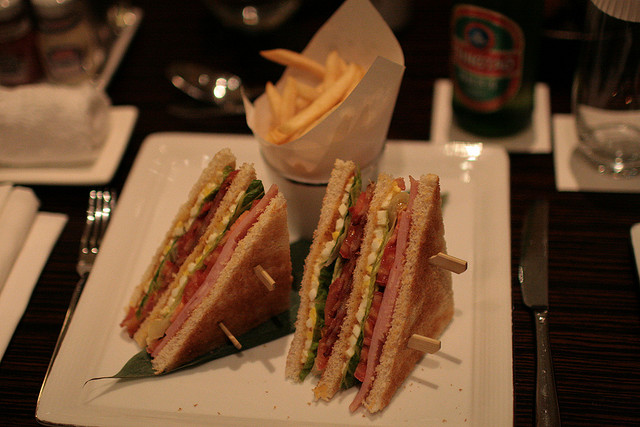
user: Given an image and a question. Answer the question in a short answer. Question: What is the purpose of the wooden sticks in the photo? Short Answer:
assistant: hold sandwich together